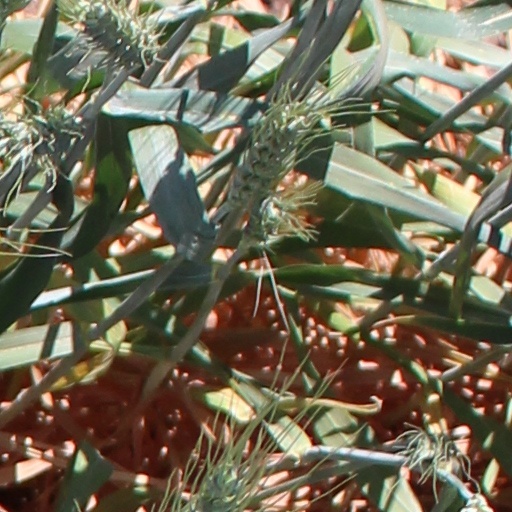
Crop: wheat